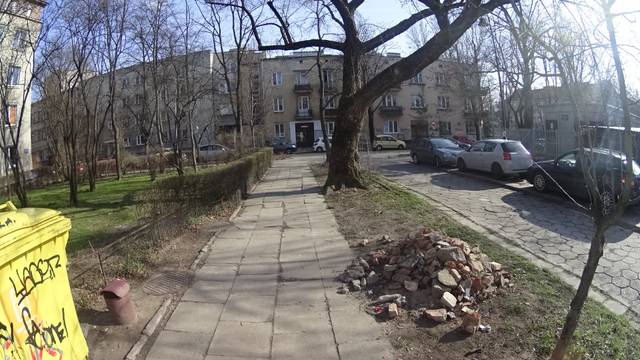
Region: Poland
Coordinates: 52.201, 21.019